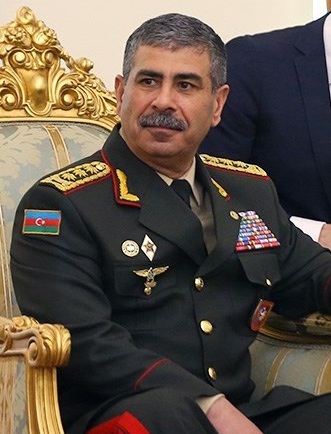
ซาคีร์ แฮแซนอฟ

|birthname = ซาคีร์ แฮแซนอฟ
|image =Zakir Hasanov meeting with Ali Shamkhani.jpg
|office = รัฐมนตรีว่าการกระทรวงกลาโหมอาเซอร์ไบจาน|รัฐมนตรีว่าการกระทรวงกลาโหม
|president = อิลฮัม แอลีเยฟ
|term_start = 22 ตุลาคม พ.ศ. 2556
|predecessor = ซาฟาร์ แอบีเยฟ
|office2 = รัฐมนตรีว่าการกระทรวงกิจการภายในอาเซอร์ไบจาน|รัฐมนตรีช่วยว่าการกระทรวงกิจการภายใน
|president2 = อิลฮัม แอลีเยฟ
|term_start2 = 17 มกราคม พ.ศ. 2546
|term_end2 = 22 ตุลาคม พ.ศ. 2556
|birth_name = ซาคีร์ แอสเคอร์ โอกลูร์ แฮแซนอฟ
|birth_place = อำเภออัสทารา
|nationality = อาเซอร์ไบจาน
|alma_mater = โรงเรียนผู้นำทหารระดับสูงบากู
|profession = นักการเมือง
| serviceyears = พ.ศ. 2533–ปัจจุบัน
| rank = File:18.AzLF-CG.png|15px พลเอกอาวุโส
| battles = สงครามนากอร์โน-คาราบัค
ซาคีร์ แฮแซนอฟ (เกิด 6 มิถุนายน พ.ศ. 2502) เป็นนักการเมือง|นักการเมืองชาวอาเซอร์ไบจาน และนายทหารยศพลเอกอาวุโส ผู้ซึ่งดำรงตำแหน่งรัฐมนตรีว่าการกระทรวงกลาโหมอาเซอร์ไบจาน|รัฐมนตรีว่าการกระทรวงกลาโหม ตั้งแต่ปี พ.ศ. 2556
== ชีวิตช่วงต้นและการศึกษา ==
เขาเกิดเมื่อวันที่ 6 มิถุนายน พ.ศ. 2502 ในอำเภออัสทารา เขาจบการศึกษาจากโรงเรียนผู้นำทหารระดับสูงบากู เมื่อปี พ.ศ. 2523 โดยเขารับตำแหน่งนายทหารเหล่าทหารปืนใหญ่ รับราชการมาห้าปีที่หน่วยของกองทัพโซเวียตในเยอรมันตะวันออก แล้วอีกแปดปีในกองเกณฑ์กำลังพลและทะเบียนทหารอัลไต เขตทหารไซบีเรีย ซึ่งเป็นส่วนหนึ่งของกระทรวงกลาโหมสหภาพโซเวียต
== งานการเมือง ==
หลังจากการล่มสลายของสหภาพโซเวียต เขาได้ทำงานในส่วนของกองกำลังชายแดนในสังกัดของกระทรวงความมั่นคงภายในอาเซอร์ไบจาน ต่อมา เขาได้ดำรงตำแหน่งผู้อำนวยการสำนักงานความสัมพันธ์ระหว่างประเทศ กองบัญชาการบริการชายแดนของรัฐ จนได้เป็นรัฐมนตรีช่วยว่าการกระทรวงกิจการภายในอาเซอร์ไบจาน|รัฐมนตรีช่วยว่าการกระทรวงกิจการภายใน และผู้บัญชาการกองกำลังภายใน ตามคำสั่งประธานาธิบดีลงวันที่ 17 มกราคม พ.ศ. 2546 และหลังจากนั้นสี่เดือนต่อมาได้รับยศพลตรี
=== รัฐมนตรีกลาโหม ===
หลังจากเข้ารับตำแหน่งรัฐมนตรีว่าการกระทรวงกลาโหมอาเซอร์ไบจาน เขาได้แถลงการณ์เกี่ยวกับกรณีความขัดแย้งนากอร์โน-คาราบัค โดยมีเนื้อหาถึงความเข้มแข็งของกองทัพอาเซอร์ไบจาน แต่กองทัพอาร์มีเนียนั้นอยู่ใน "สภาวะวิบัติ ถ้าเกิดสงครามขึ้นมา กองทัพอาร์มีเนียพร้อมหนีออกจากสนามรบทุกเมื่อ" เขาบอกกับสหภาพยุโรปว่า ประเทศของเขาพร้อมที่จะปลดปล่อยดินแดนอย่างวิธีสันติ แต่เขาย้ำว่าประเทศอาเซอร์ไบจานจะเป็นผู้ดำเนินการกับ "ดินแดนที่ยึดครอง"
== เกียรติยศ ==
* อิสริยาภรณ์สำหรับ "รับใช้การปกป้องพรมแดนของรัฐ" - พ.ศ. 2541
* อิสริยาภรณ์สำหรับ "รับใช้ราชการทหาร" - พ.ศ. 2545
* เครื่องอิสริยาภรณ์ธงอาเซอร์ไบจาน - พ.ศ. 2547
* อิสริยาภรณ์สำหรับ "รับใช้เพื่อปิตุภูมิ" - พ.ศ. 2551
* เครื่องอิสริยาภรณ์ธงอาเซอร์ไบจาน - พ.ศ. 2559
* เครื่องอิสริยาภรณ์โชราสร์ - พ.ศ. 2562
== อ้างอิง ==
หมวดหมู่:บุคคลที่เกิดในปี พ.ศ. 2502
หมวดหมู่:บุคคลที่ยังมีชีวิตอยู่
หมวดหมู่:รัฐมนตรีว่าการกระทรวงกลาโหมอาเซอร์ไบจาน